Minor Tyranny

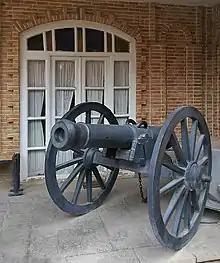
A cannon that was used in warfare during the constitutional revolution in Iran.

On 28 December 1908, Bazaaris and craftsmen closed the bazaar of Isfahan and gathered in the Shah Mosque. 5 days later, on 2 January 1909 a force of Bakhtiari cavalrymen led by Zargham as-Saltaneh fought with government forces near the city and after a few days, the governor of Isfahan, Eghbal as-Saltaneh, took refuge in the British consulate in Isfahan. On 15 January 1909, Samsam as-Saltaneh entered the city and assumed control in it. However, he did not call himself a governor and called for an election and establishment of a provincial council.